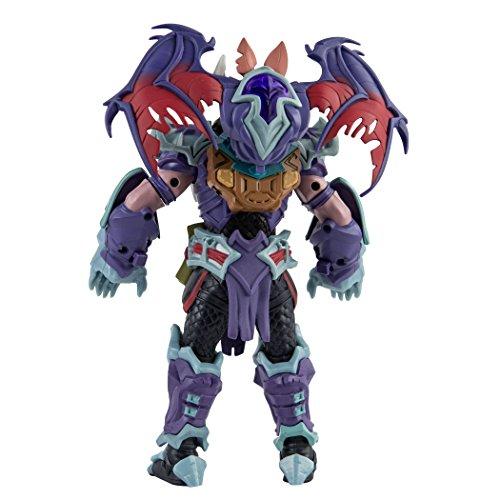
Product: Lightseeker Flight Pack Grimglider
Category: Toys & Games | Games & Accessories | Handheld Games
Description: All flight packs are compatible with all Lightseekers heroes and include unique abilities.
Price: $9.38
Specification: ProductDimensions:8x2x6inches|ItemWeight:4ounces|ShippingWeight:4.2ounces(Viewshippingratesandpolicies)|DomesticShipping:ItemcanbeshippedwithinU.S.|InternationalShipping:ThisitemcanbeshippedtoselectcountriesoutsideoftheU.S.LearnMore|ASIN:B01N3C0Y92|Itemmodelnumber:L71302|Manufacturerrecommendedage:8-14years